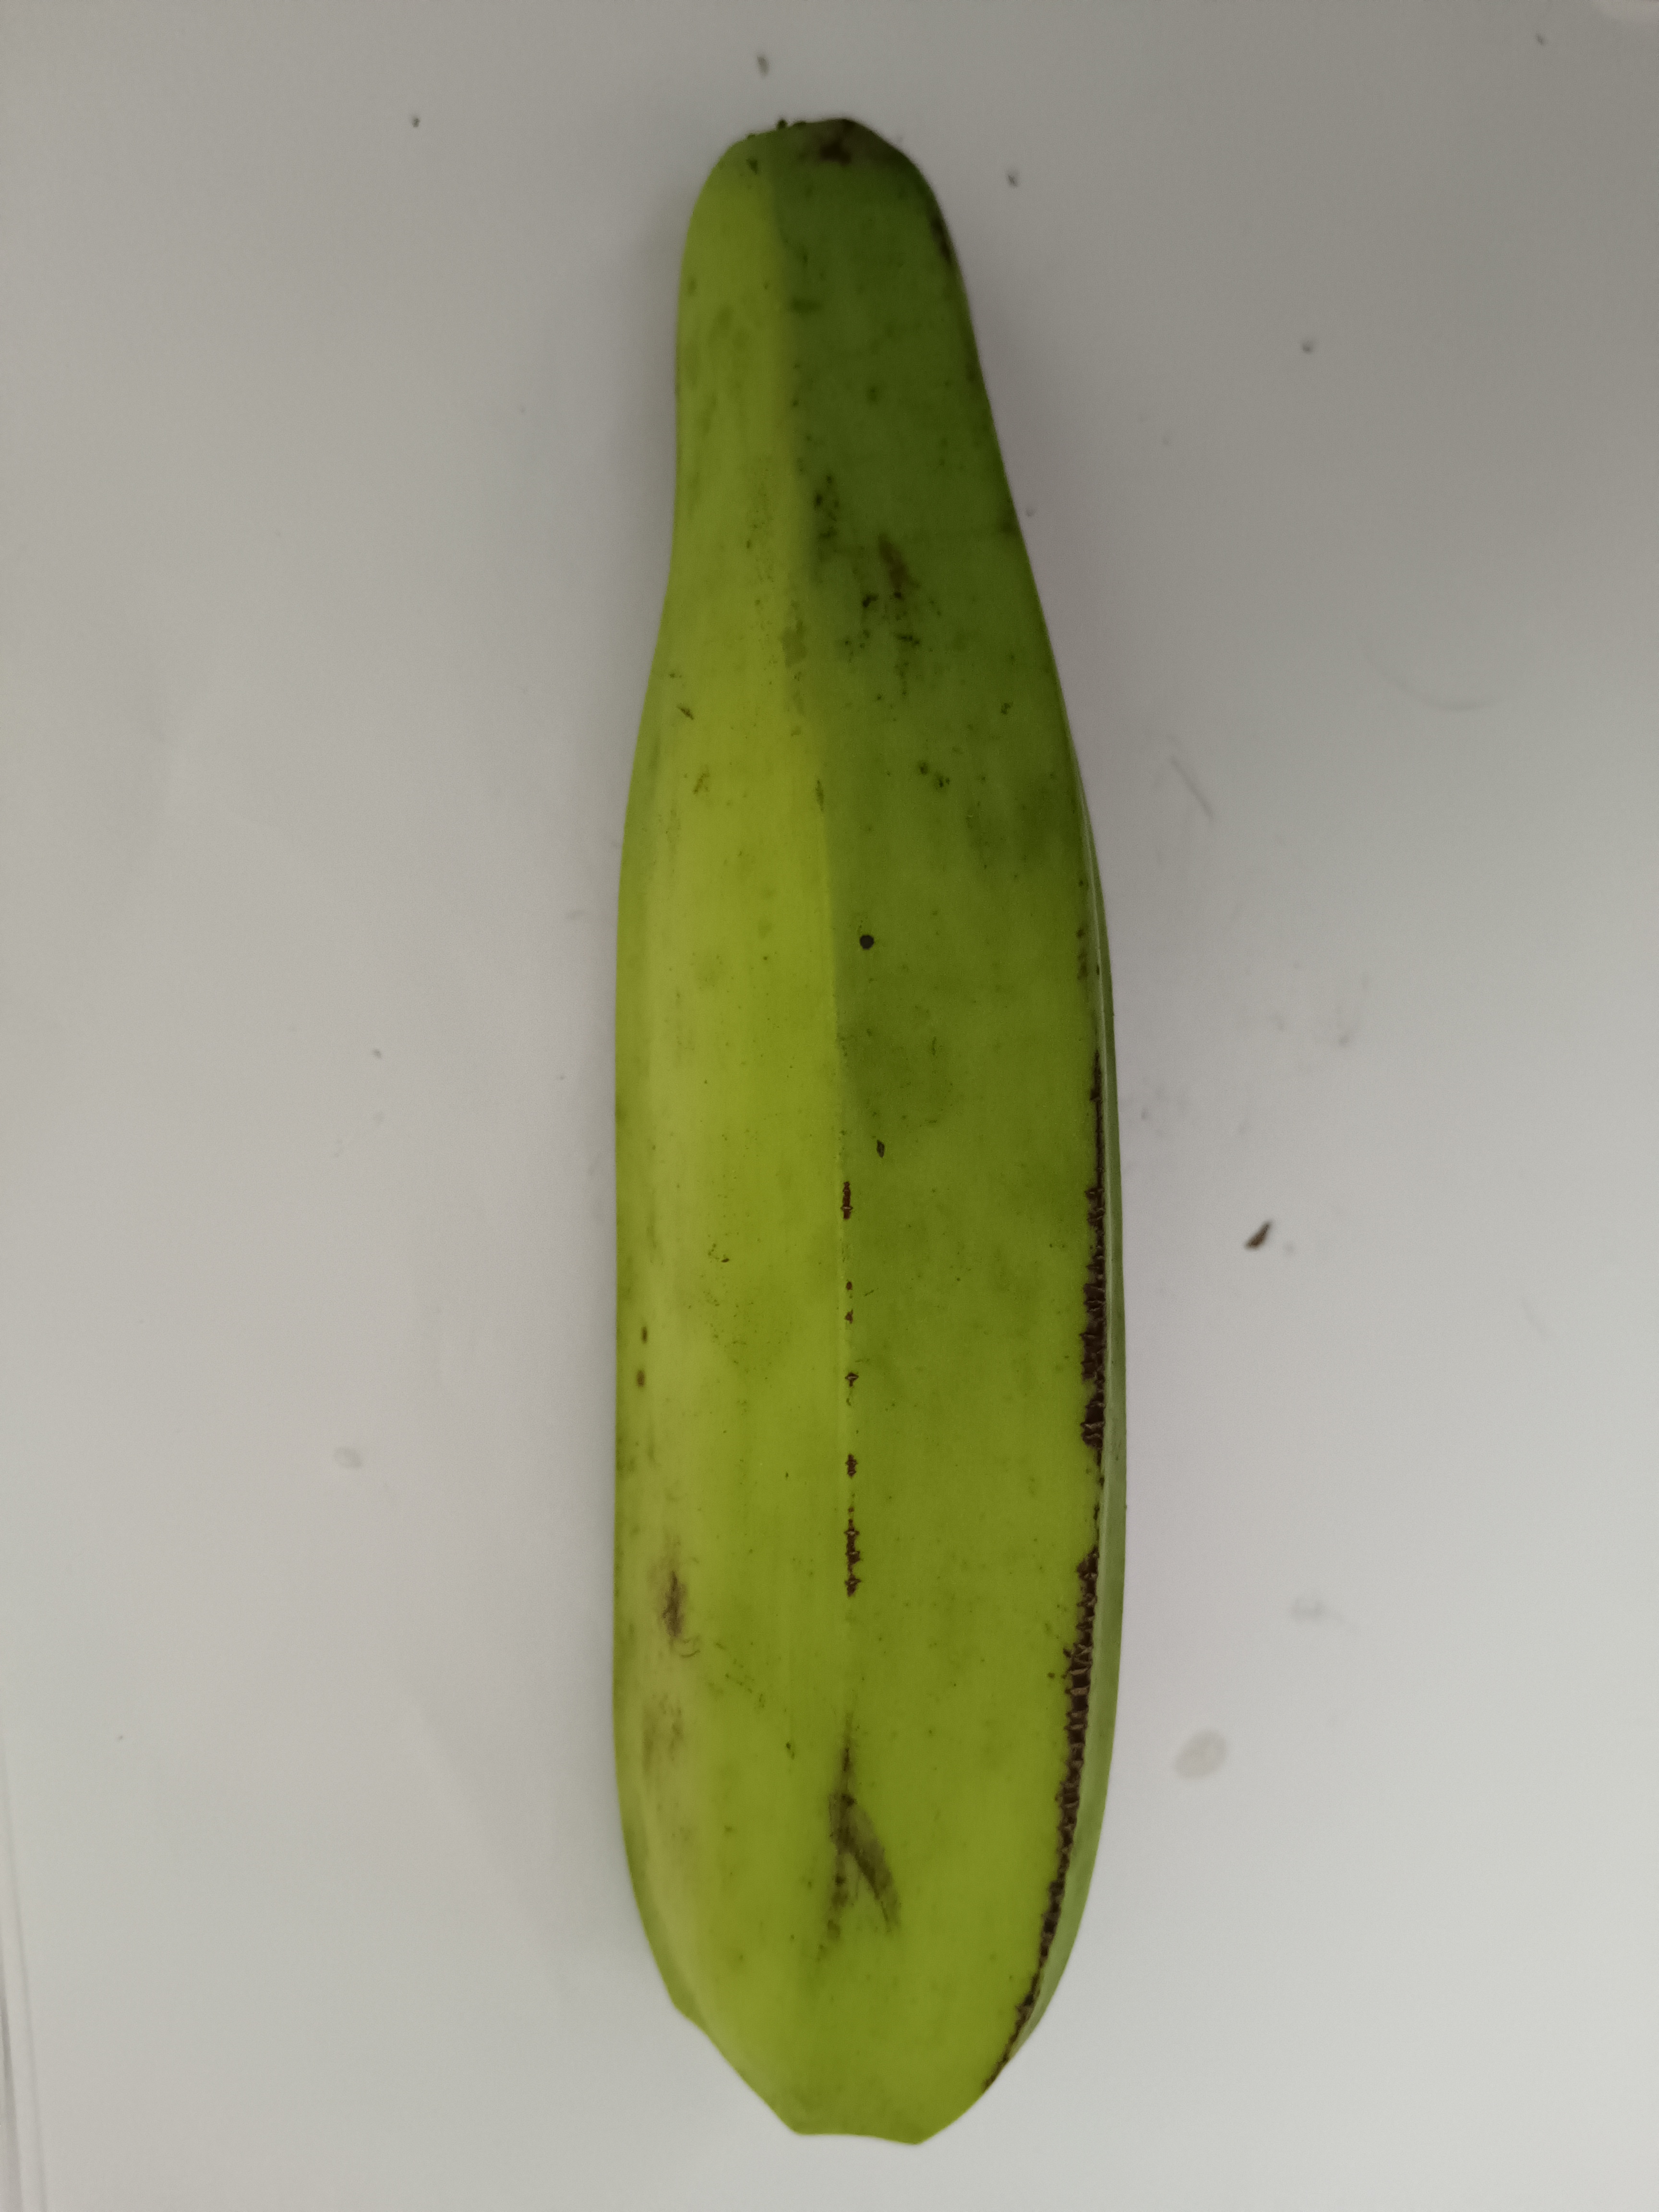
Banana variety: Anaji